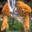
Label: mushroom